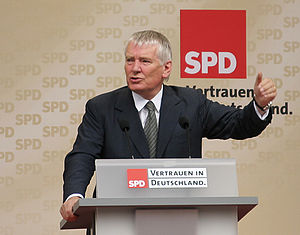
Otto Schily
Otto Schily, 2005.
Otto Georg Schily er en tysk jurist og politiker, der repræsenterer SPD. Fra 1998 til 2005 var han landets indenrigsminister.